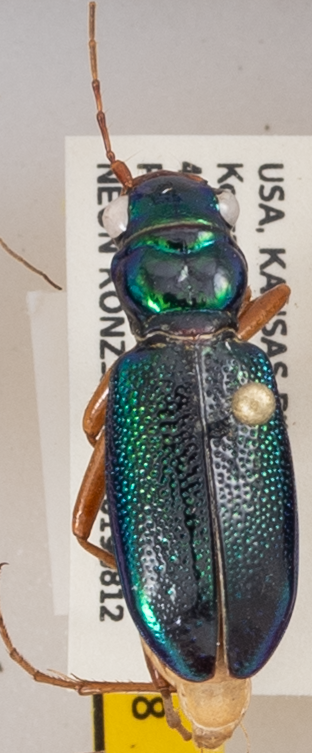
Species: Tetracha virginica
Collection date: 2019-08-12
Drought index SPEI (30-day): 0.36
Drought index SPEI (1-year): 2.09
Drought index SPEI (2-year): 0.82